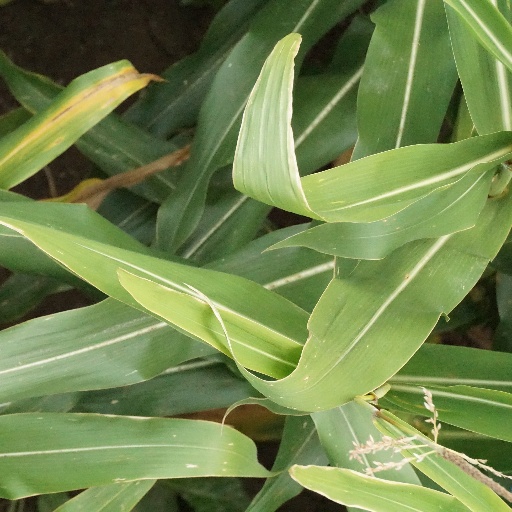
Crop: maize; corn